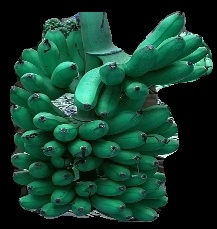
Variety: rasbale
Grade: grade1